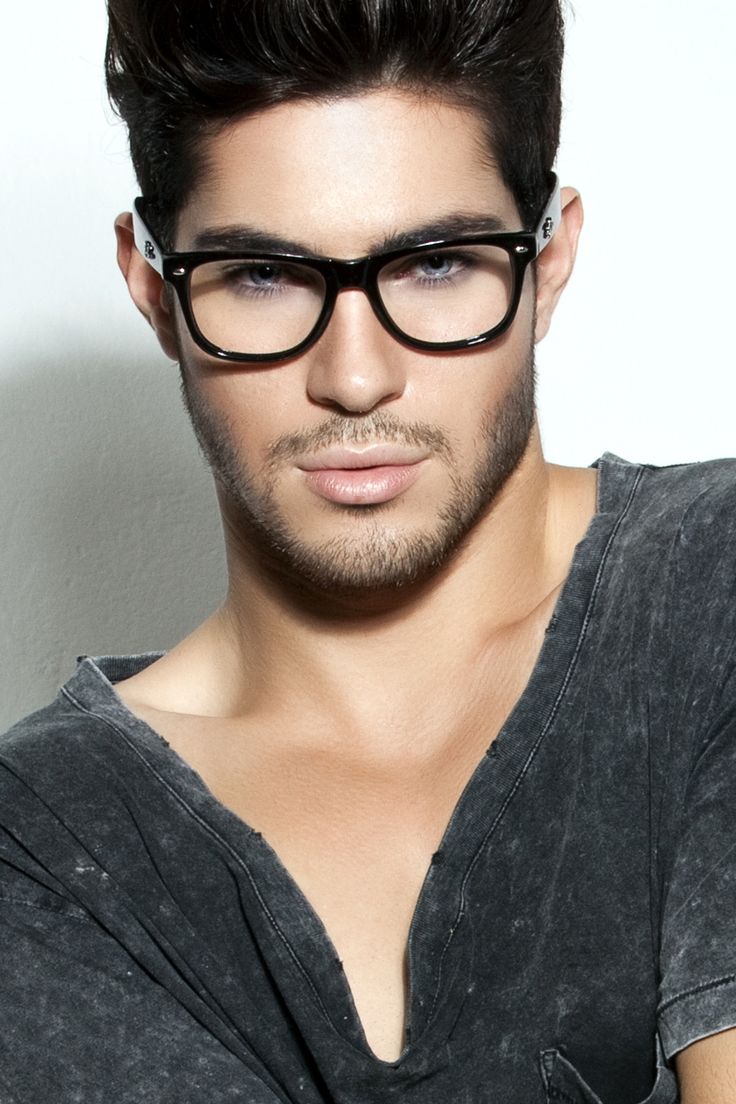
Portrait style: Real Portrait